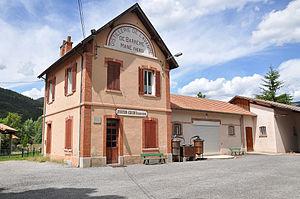
Ancienne distillerie de lavande à Barrême
Barrême est une commune française située dans le département des Alpes-de-Haute-Provence, en région Provence-Alpes-Côte d'Azur.